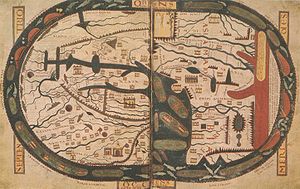
Kongeriget Asturien / Religion / Adoptionismen
Beatus' kort.
Kongeriget Asturien var et kongerige på den Iberiske halvø. Det blev grundlagt i 718 af den visigotiske adelsmand Pelayo af Asturien. Det var den første, kristne statsdannelse på den Iberiske halvø, efter at det visigotiske kongerige var blevet erobret af de muslimske umayyader. I 718 eller muligvis 722 besejrede Pelayo en umayyadisk patrulje i Slaget ved Covadonga og indledte dermed det, som almindeligvis bliver betragtet som indledningen til den spanske reconquista. Kongeriget Asturien blev omdannet til Kongeriget León i 924, da Fruela 2. blev konge med regeringsby i León.